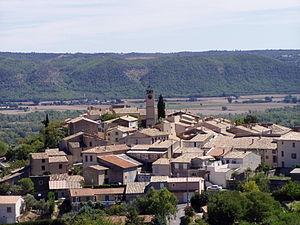
Village de Villeneuve (Alpes de Haute Provence) et Vallée de la Durance
Villeneuve est une commune française située dans le département des Alpes-de-Haute-Provence, en région Provence-Alpes-Côte d'Azur.